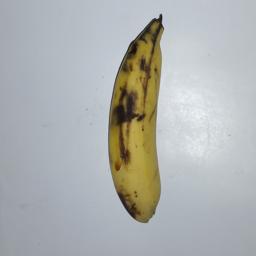
Banana variety: Champa Kola